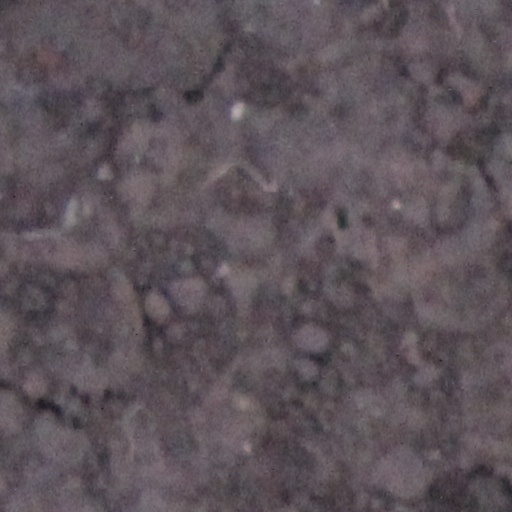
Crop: wheat